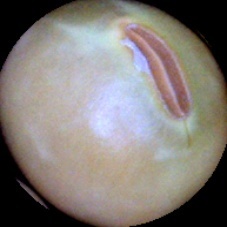
Label: Immature